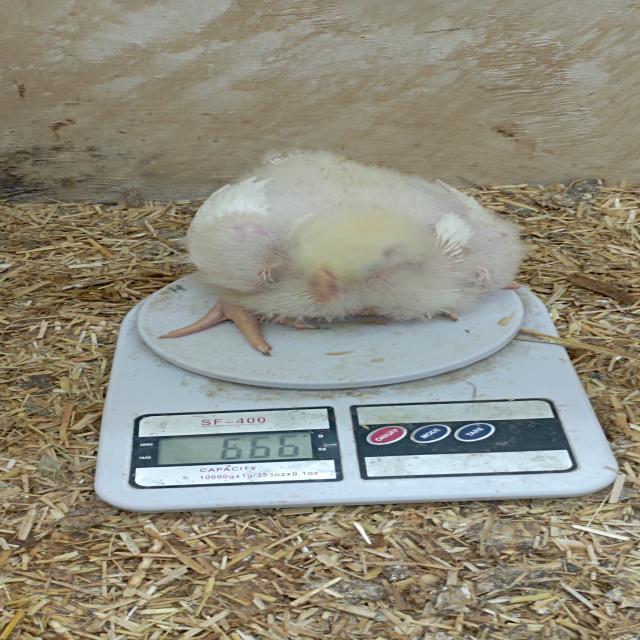
Weight: 668 g